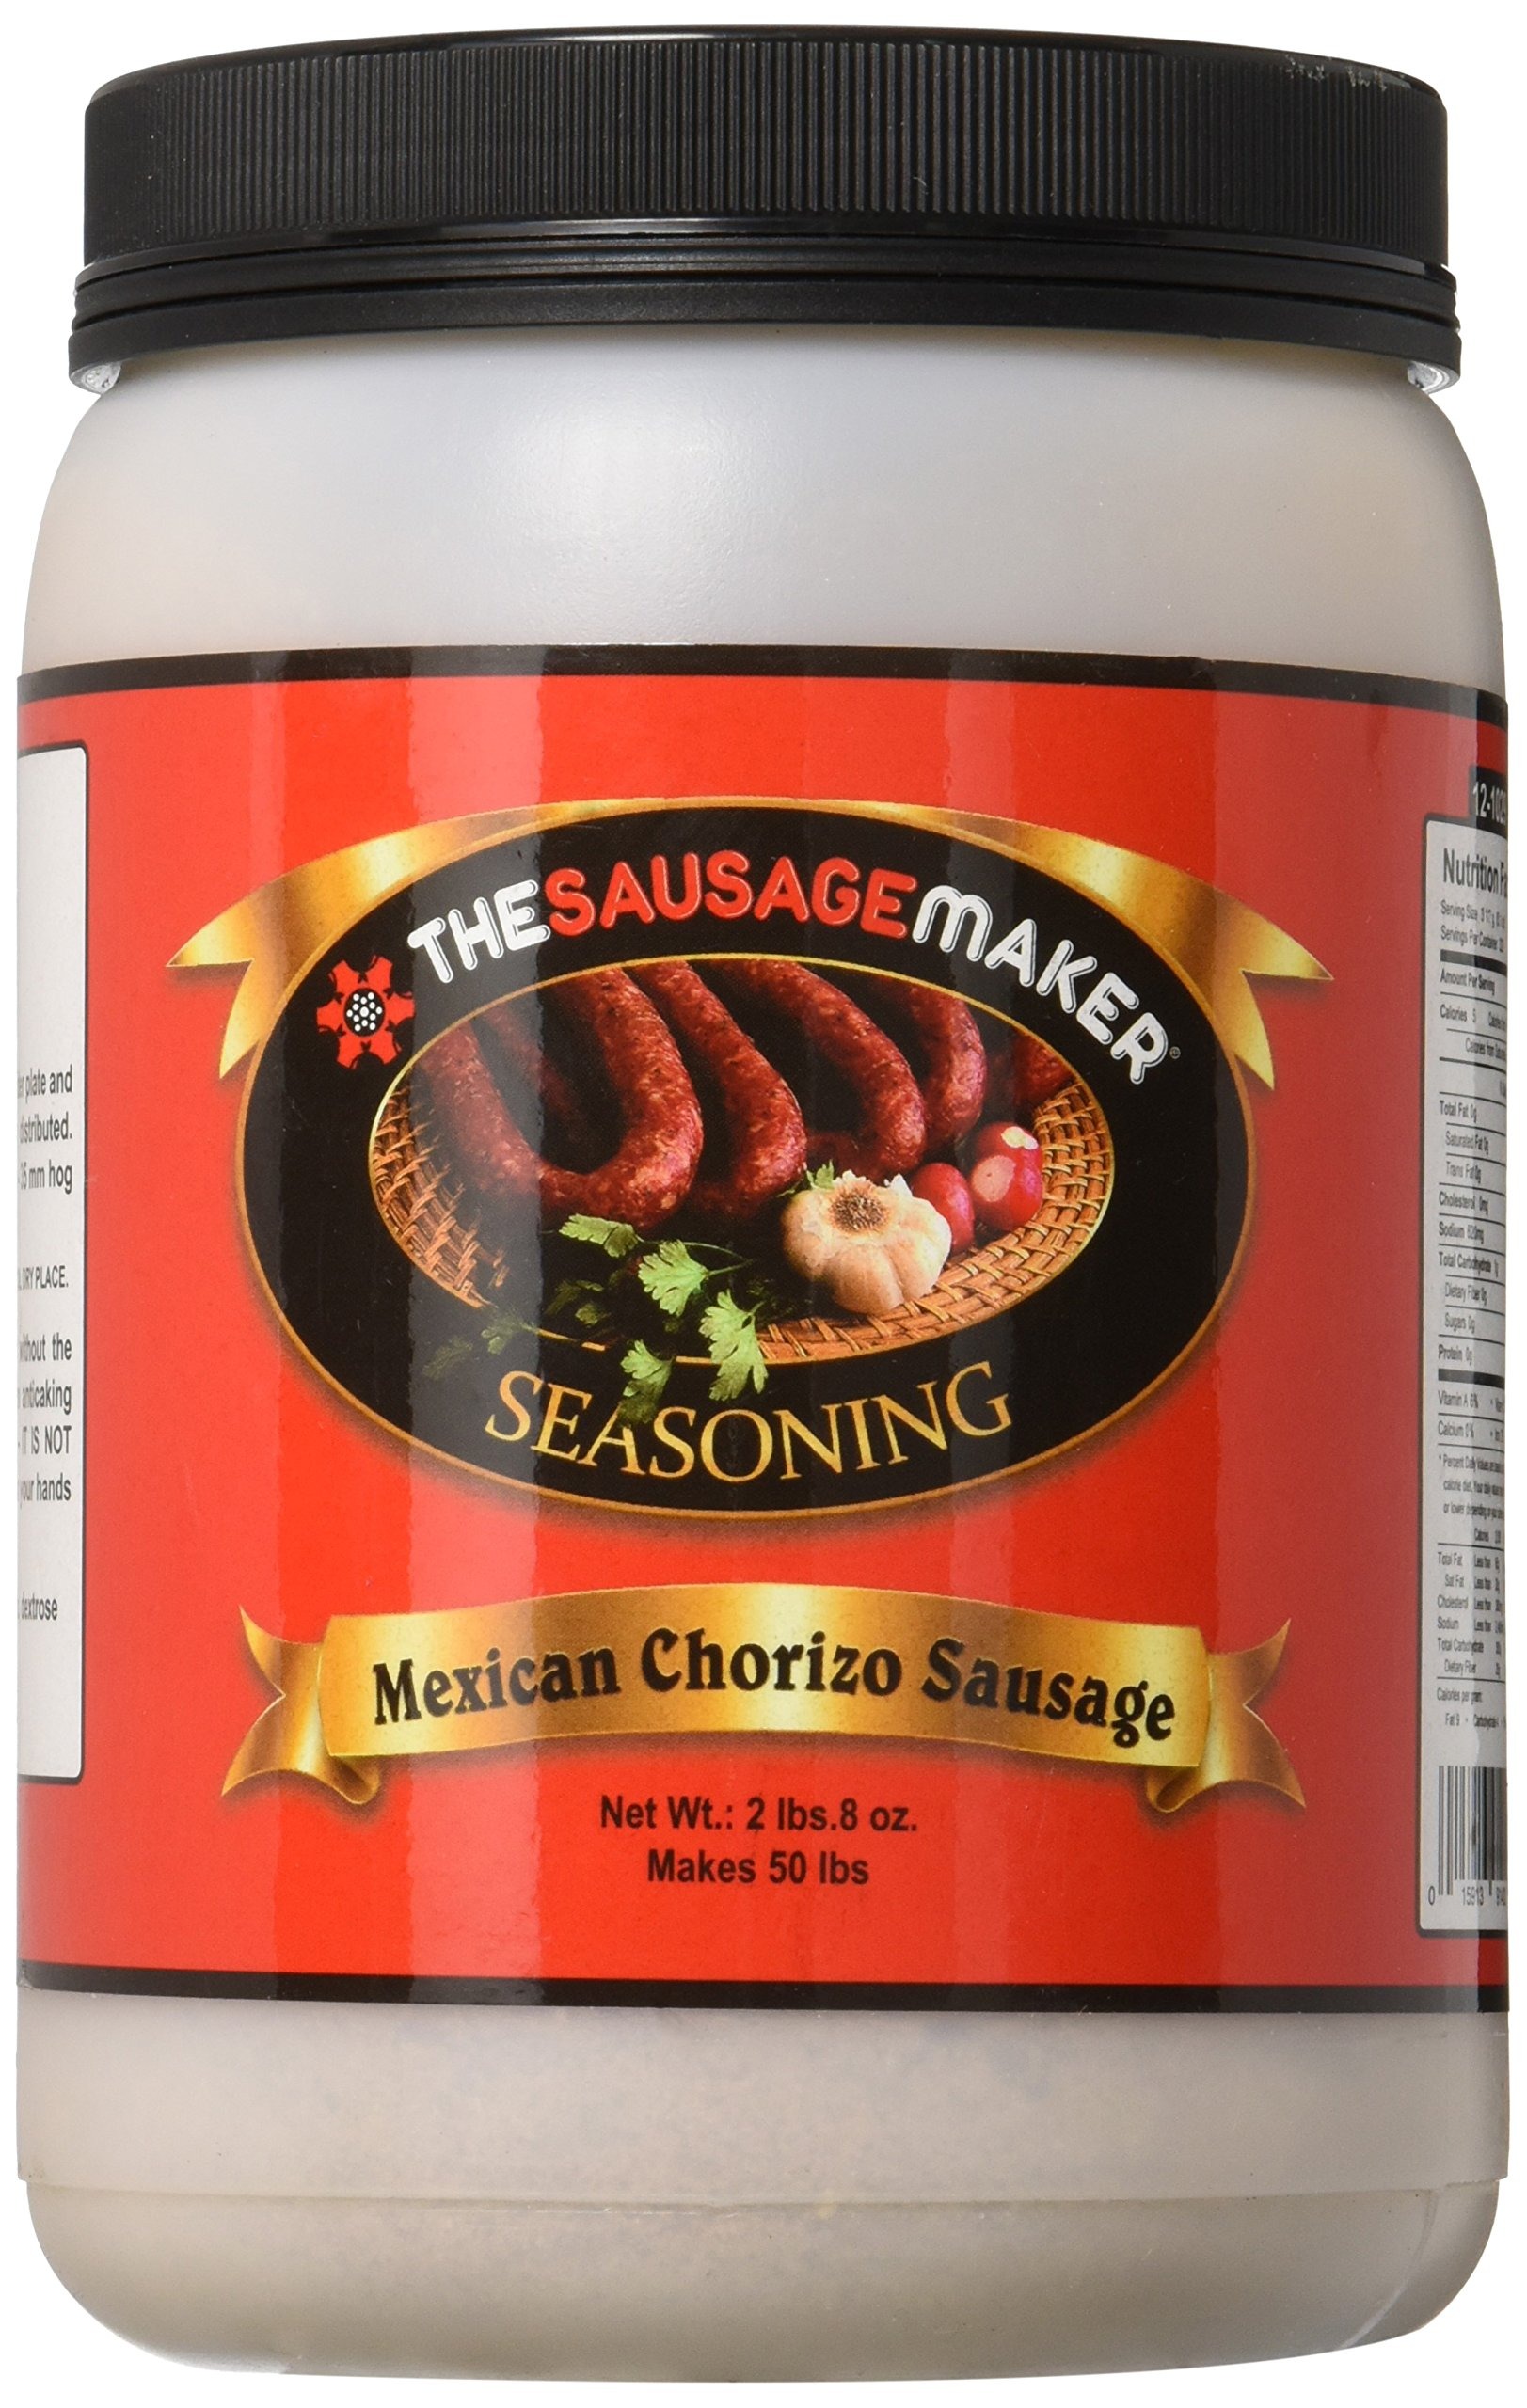
Item Name: The Sausage Maker - Mexican Chorizo Sausage Seasoning, 2 lbs. 8 oz.
Bullet Point 1: Makes a distinctly red, highly seasoned and spiced fresh sausage
Bullet Point 2: The mexican vareity of chorizo is generally made with fatty pork trimmings
Bullet Point 3: Recipe on package
Bullet Point 4: Chorizo can be stuffed in a 32-35, 38-42mm hog or collagen casing (sold separately) depending on personal preference
Bullet Point 5: Makes 50 lbs
Product Description: A highly seasoned and spiced fresh sausage. Makes a distinctly reddish sausage, the mexican vareity of chorizo is made with fatty pork trimmings, makes a great breakfast sausage. Whether you prefer the smoked, dried (dry-cured), or fresh variety, this seasoning will help get you there. Chorizo can be stuffed in a 32-35, 38-42mm hog or collagen casing (sold separately) depending on personal preference. Makes 50 lbs. Recipe on package. Seasonings may clump over time, this is due to the fact that we really don't want to add any unnecessary extra chemicals or preservatives to our seasoning formulas. If this does occur, simply break up the seasonings by hand.
Value: 40.0
Unit: Ounce

Price: 27.99